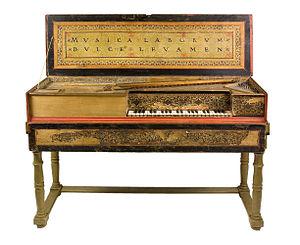
Ioannes Ruckers est un facteur de clavecins flamand actif à Anvers à la fin du XVIᵉ siècle et pendant la première moitié du XVIIᵉ siècle. On l'identifie aussi sous les formes : Hans le Jeune, Joannes, Johannes, Jan, Jean. Il est le premier fils du fondateur de la célèbre famille Ruckers, Hans l'Ancien et poursuit l'activité de ce dernier comme son frère puiné Andreas.